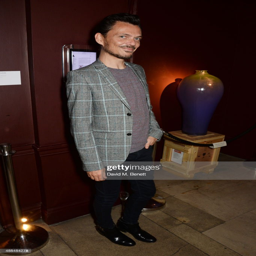
fashion designer attends an after party following the show during spring summer .